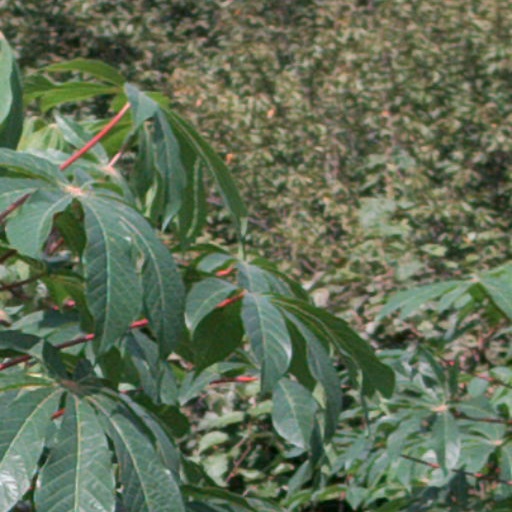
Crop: cassava